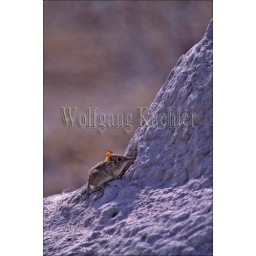
Namibia, etosha national park, elephant shrew at burrow in termite hill